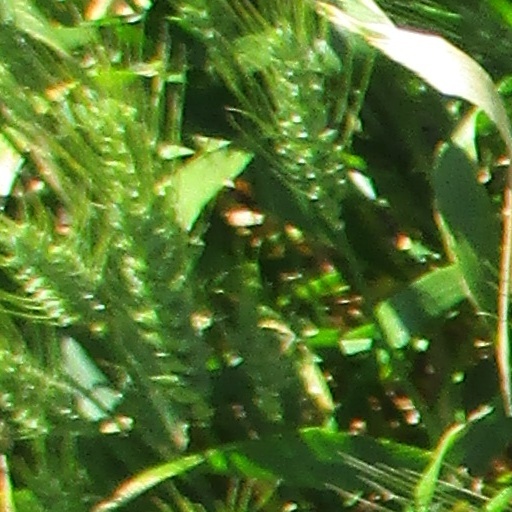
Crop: wheat